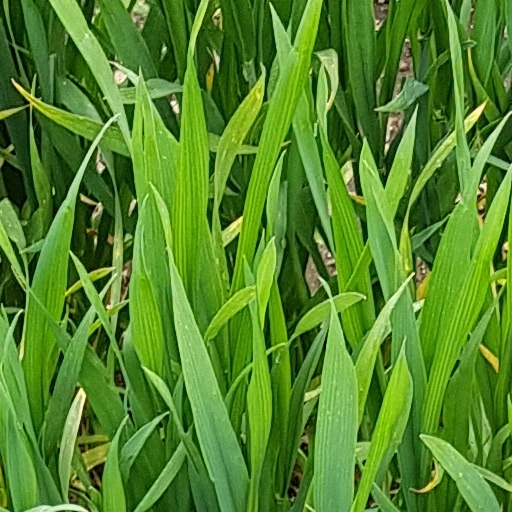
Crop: wheat